1939 in South Africa

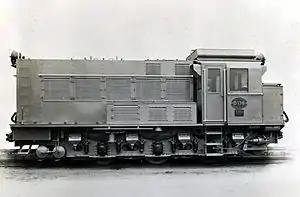
Class DS1

The first two diesel-electric locomotive types enter service on the South African Railways (SAR):